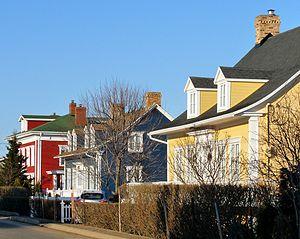
Alignement de vieilles maisons dans le village de Kamouraska au Bas-Saint-Laurent (Québec)
Au Québec, la taxe de bienvenue ou droit de mutation immobilière est une taxe payable à une municipalité par le nouvel acquéreur d'un immeuble ou d'un terrain situé sur son territoire.
L'Association des plus beaux villages du Québec est un organisme culturel ayant pour objectif de promouvoir dans les municipalités villageoises du Québec la préservation et la mise en valeur du patrimoine architectural et historique et la qualité du paysage. Elle compte 35 villages membres répartis dans onze régions touristiques. Elle a été fondée en 1997 par Jean-Marie Girardville.